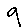
Label: 9